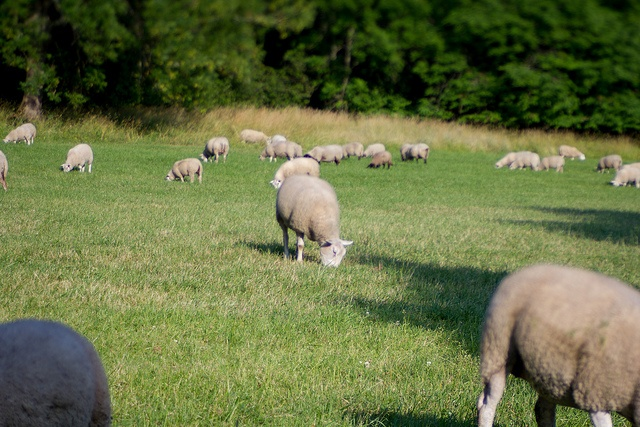
there are many goats that are on this field
A herd of sheep standing in a field grazing.
A lot of sheep grazing in a pasture.
Group of sheep eating grass on field together.
Flock of sheep crazing in a grassy, green field